Brad Sherrill

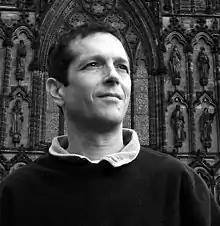
Brad Sherrill

Brad Sherrill (born 20th century) is an American stage actor. Atlanta-based, he gained national recognition beginning in 2001 with his off-Broadway and subsequent national touring performance of "The Gospel of John." Since 2001, Sherrill's one-person live performance of the fourth New Testament gospel (which Sherrill memorized and performs in its 20,000 word entirety) has been presented over 600 times in cathedrals, churches and professional theaters across the United States, Canada and Europe